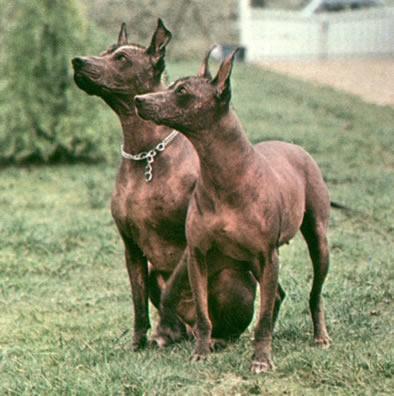
Mexican_hairless